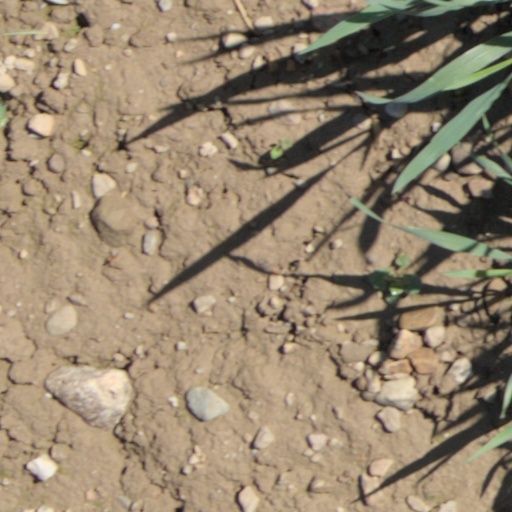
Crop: wheat